Carolina Schutti

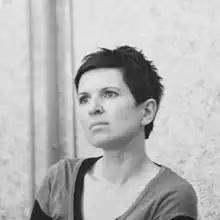
Carolina Schutti (2012)

Carolina Schutti (born 1976) is an Austrian writer. Born in Innsbruck, she studied an eclectic range of subjects: German philology, English and American Studies, and music. She obtained her PhD on the work of the Nobel Prize-winning writer Elias Canetti. She then taught at the University of Florence, before joining Literaturhaus am Inn as a researcher. She has published widely on literary matters. Schutti received the 2015 EU Prize for Literature for her novel "Einmal muss ich über weiches Gras gelaufen sein" ("Once I must have trodden soft grass").